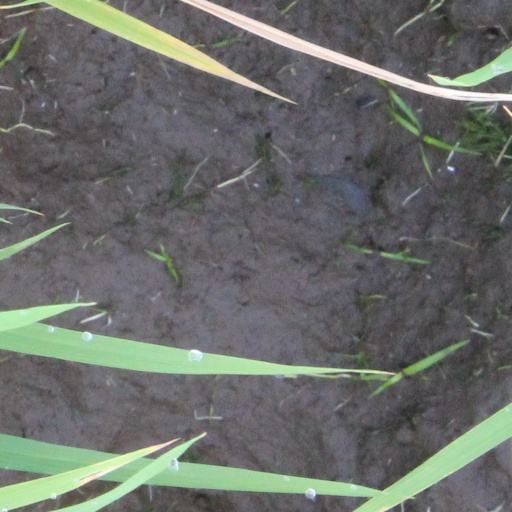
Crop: rice